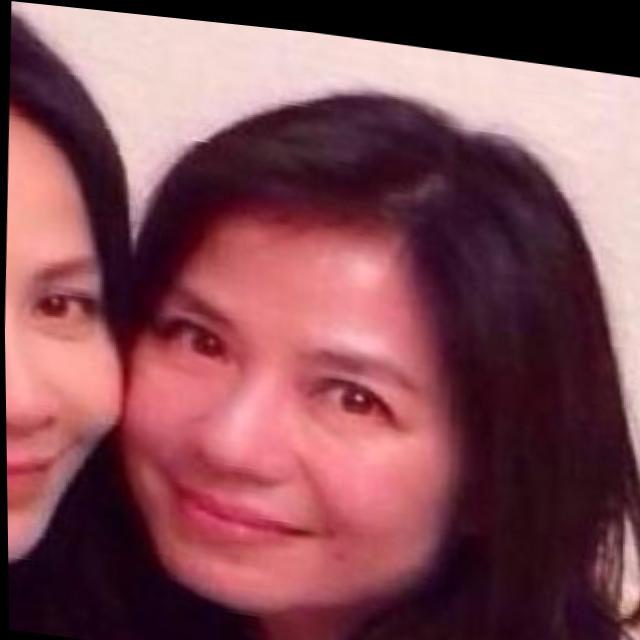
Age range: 21-44